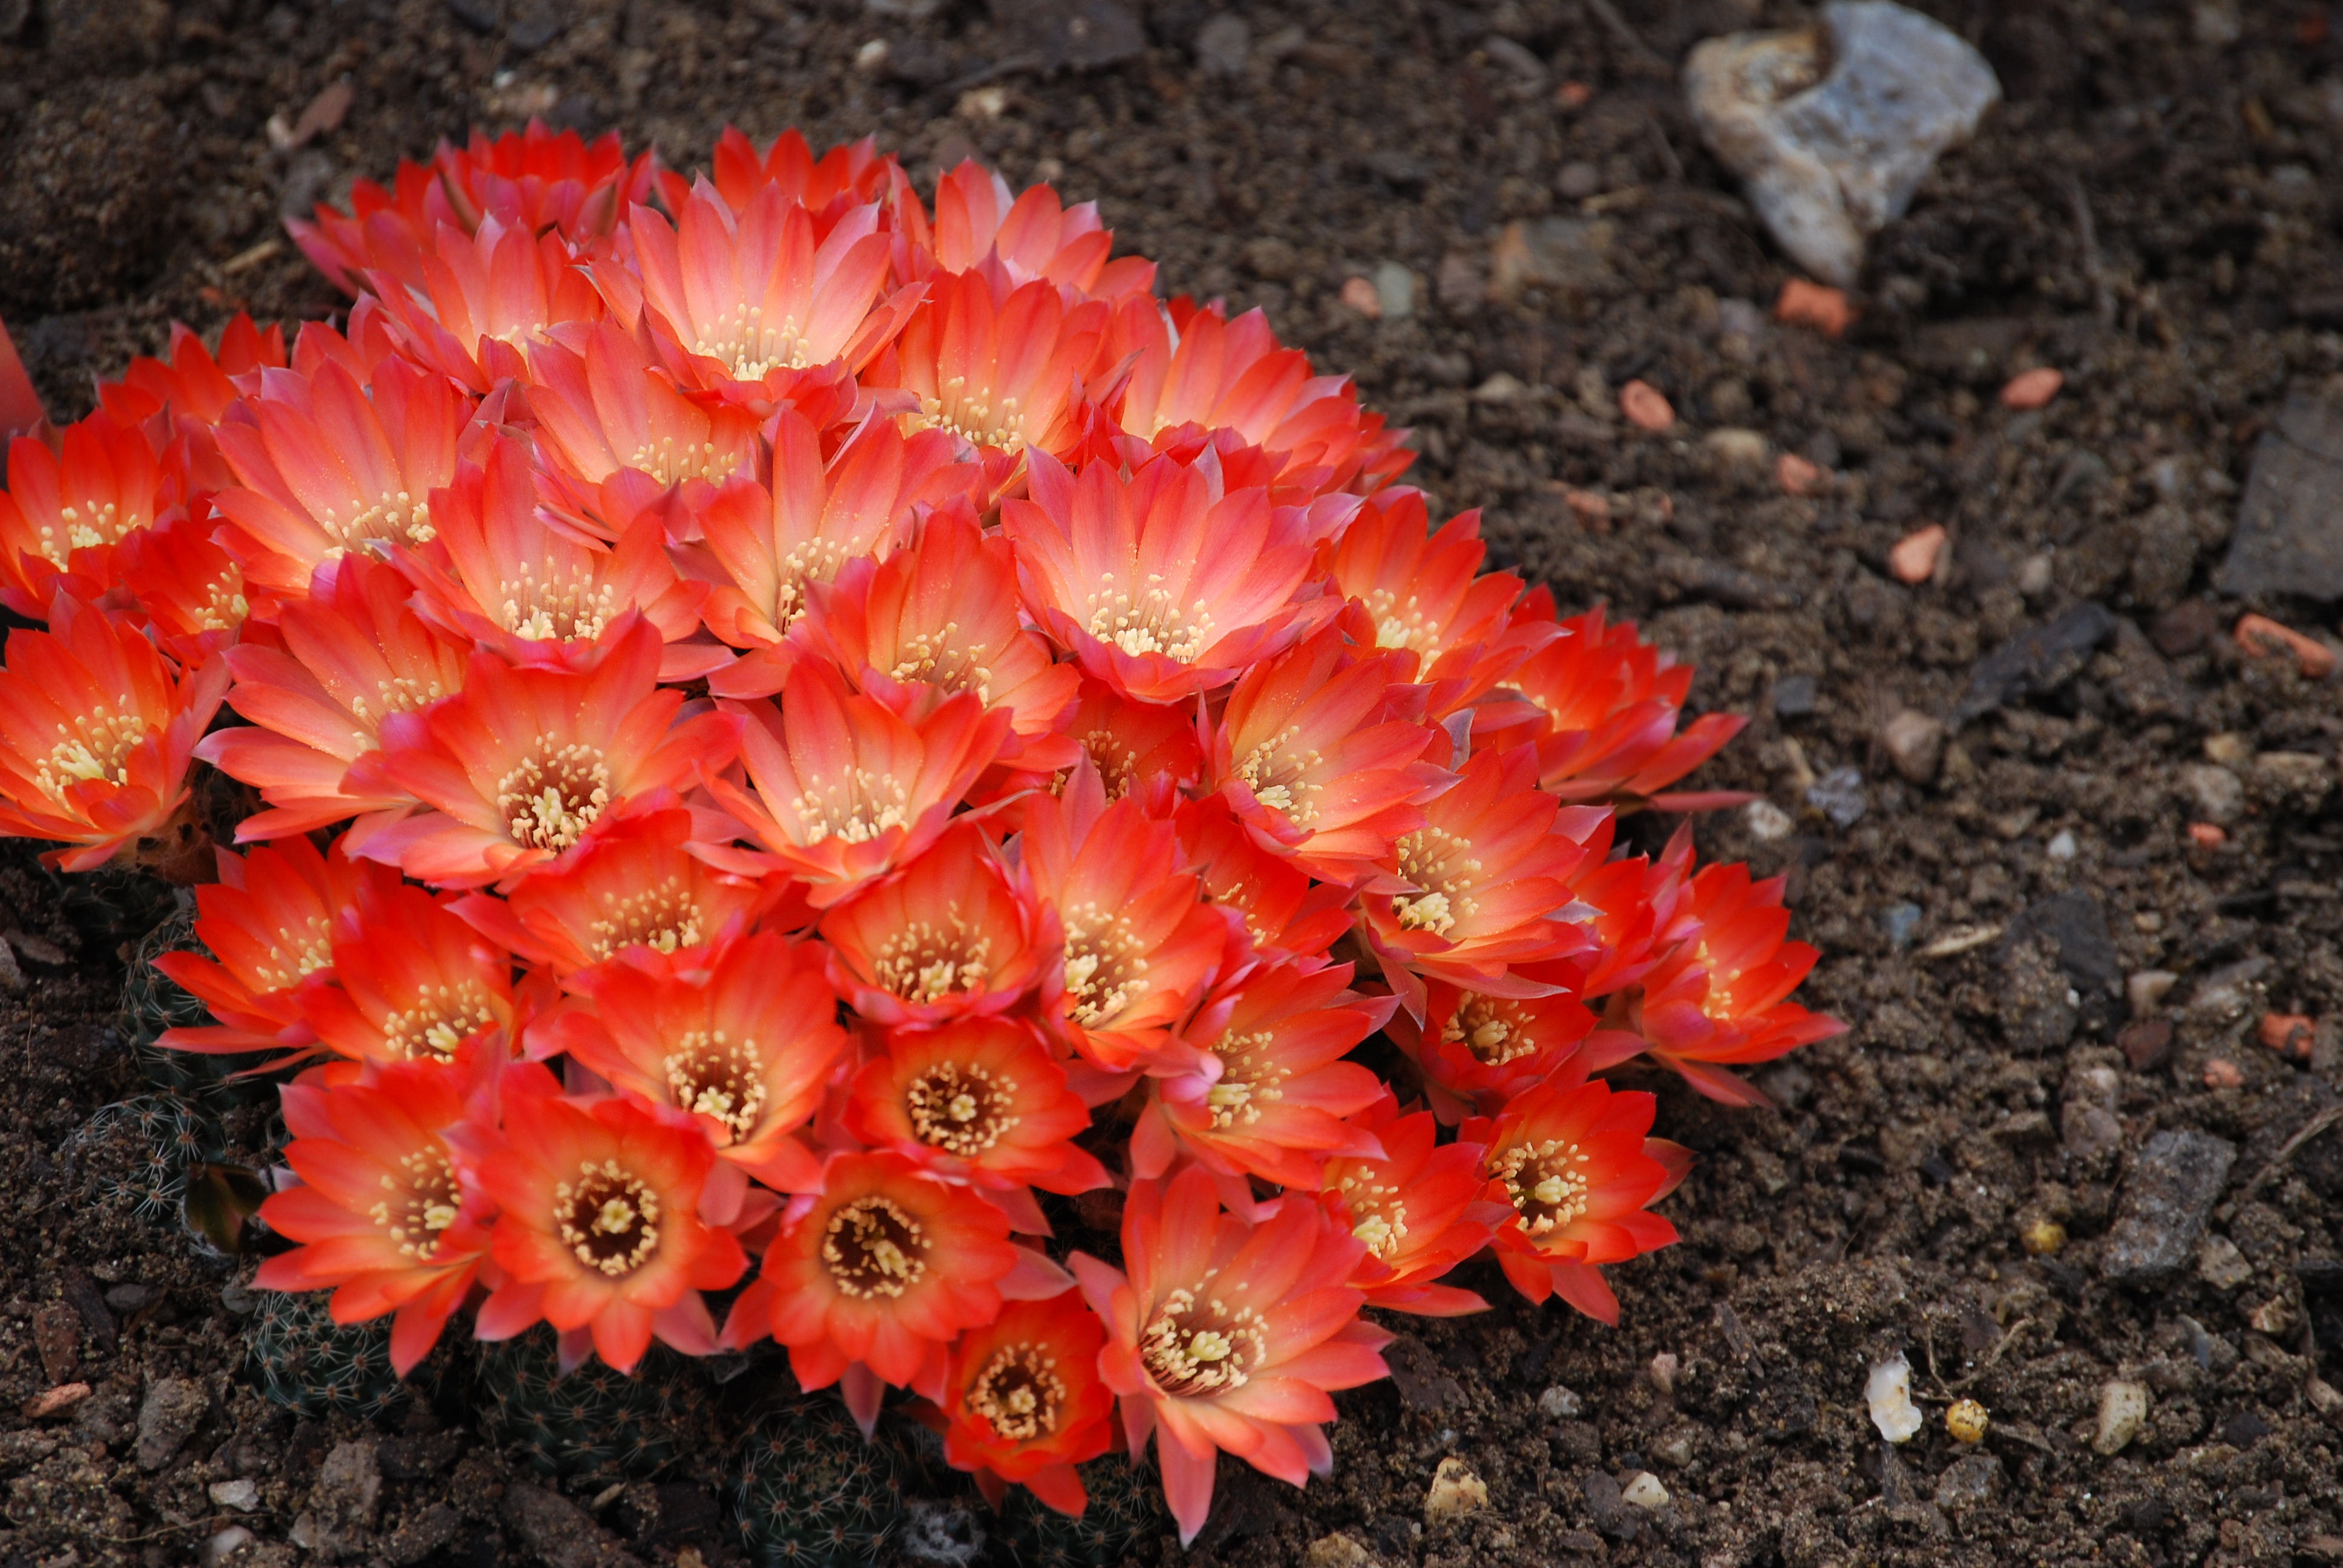
spiky, cactus, plant, leaf, flower, petal, red, produce, botany, flora, cactaceae, thorns, flowering plant, desert flower, annual plant, land plant, hedgehog cactus